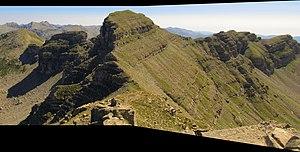
Face sud de la Grande Tour.
La Grande Tour du Lac est une montagne située dans les Alpes du Sud, au bord du lac d'Allos, dans le département français des Alpes-de-Haute-Provence. Elle culmine à 2 745 mètres d'altitude.